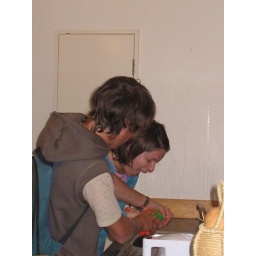
Note the water on the wall in the background